New York State Route 17

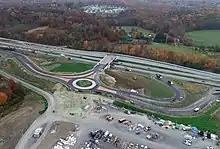
The new exit 125 before completion

As more continuous pieces of the expressway opened during the 1970s, NY 17 was realigned onto them, with much of NY 17's old alignment becoming NY 394, NY 417, or NY 17C. By 1980, the expressway was complete from Bemus Point to Binghamton except for two areas near Salamanca and Corning. Although NY 17 continued to extend northwestward along its original alignment from Bemus Point to Westfield, both highways were also designated as parts of NY 430 and NY 394 in anticipation of the completion of the Southern Tier Expressway west of Chautauqua Lake, which NY 17 would be rerouted to follow. This segment was built in stages during the 1980s as a super two highway. The portions of the freeway in and around Salamanca and Corning were completed in the late 1980s and mid-1990s, completing the conversion of NY 17 into a continuous expressway from the Pennsylvania state line to Harriman.